Tellisford Mill

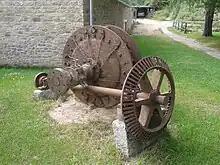
Old Francis turbine at Tellisford Mill

Part of the Mendip Power Group, the mill was restored to power in April 2007 using a German-made 55 kW vertically mounted Kaplan turbine, which is expected to produce on average per year. The turbine replaced a Francis turbine built in 1895.